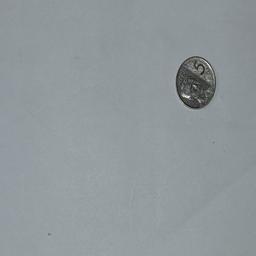
Label: 5_New_Front